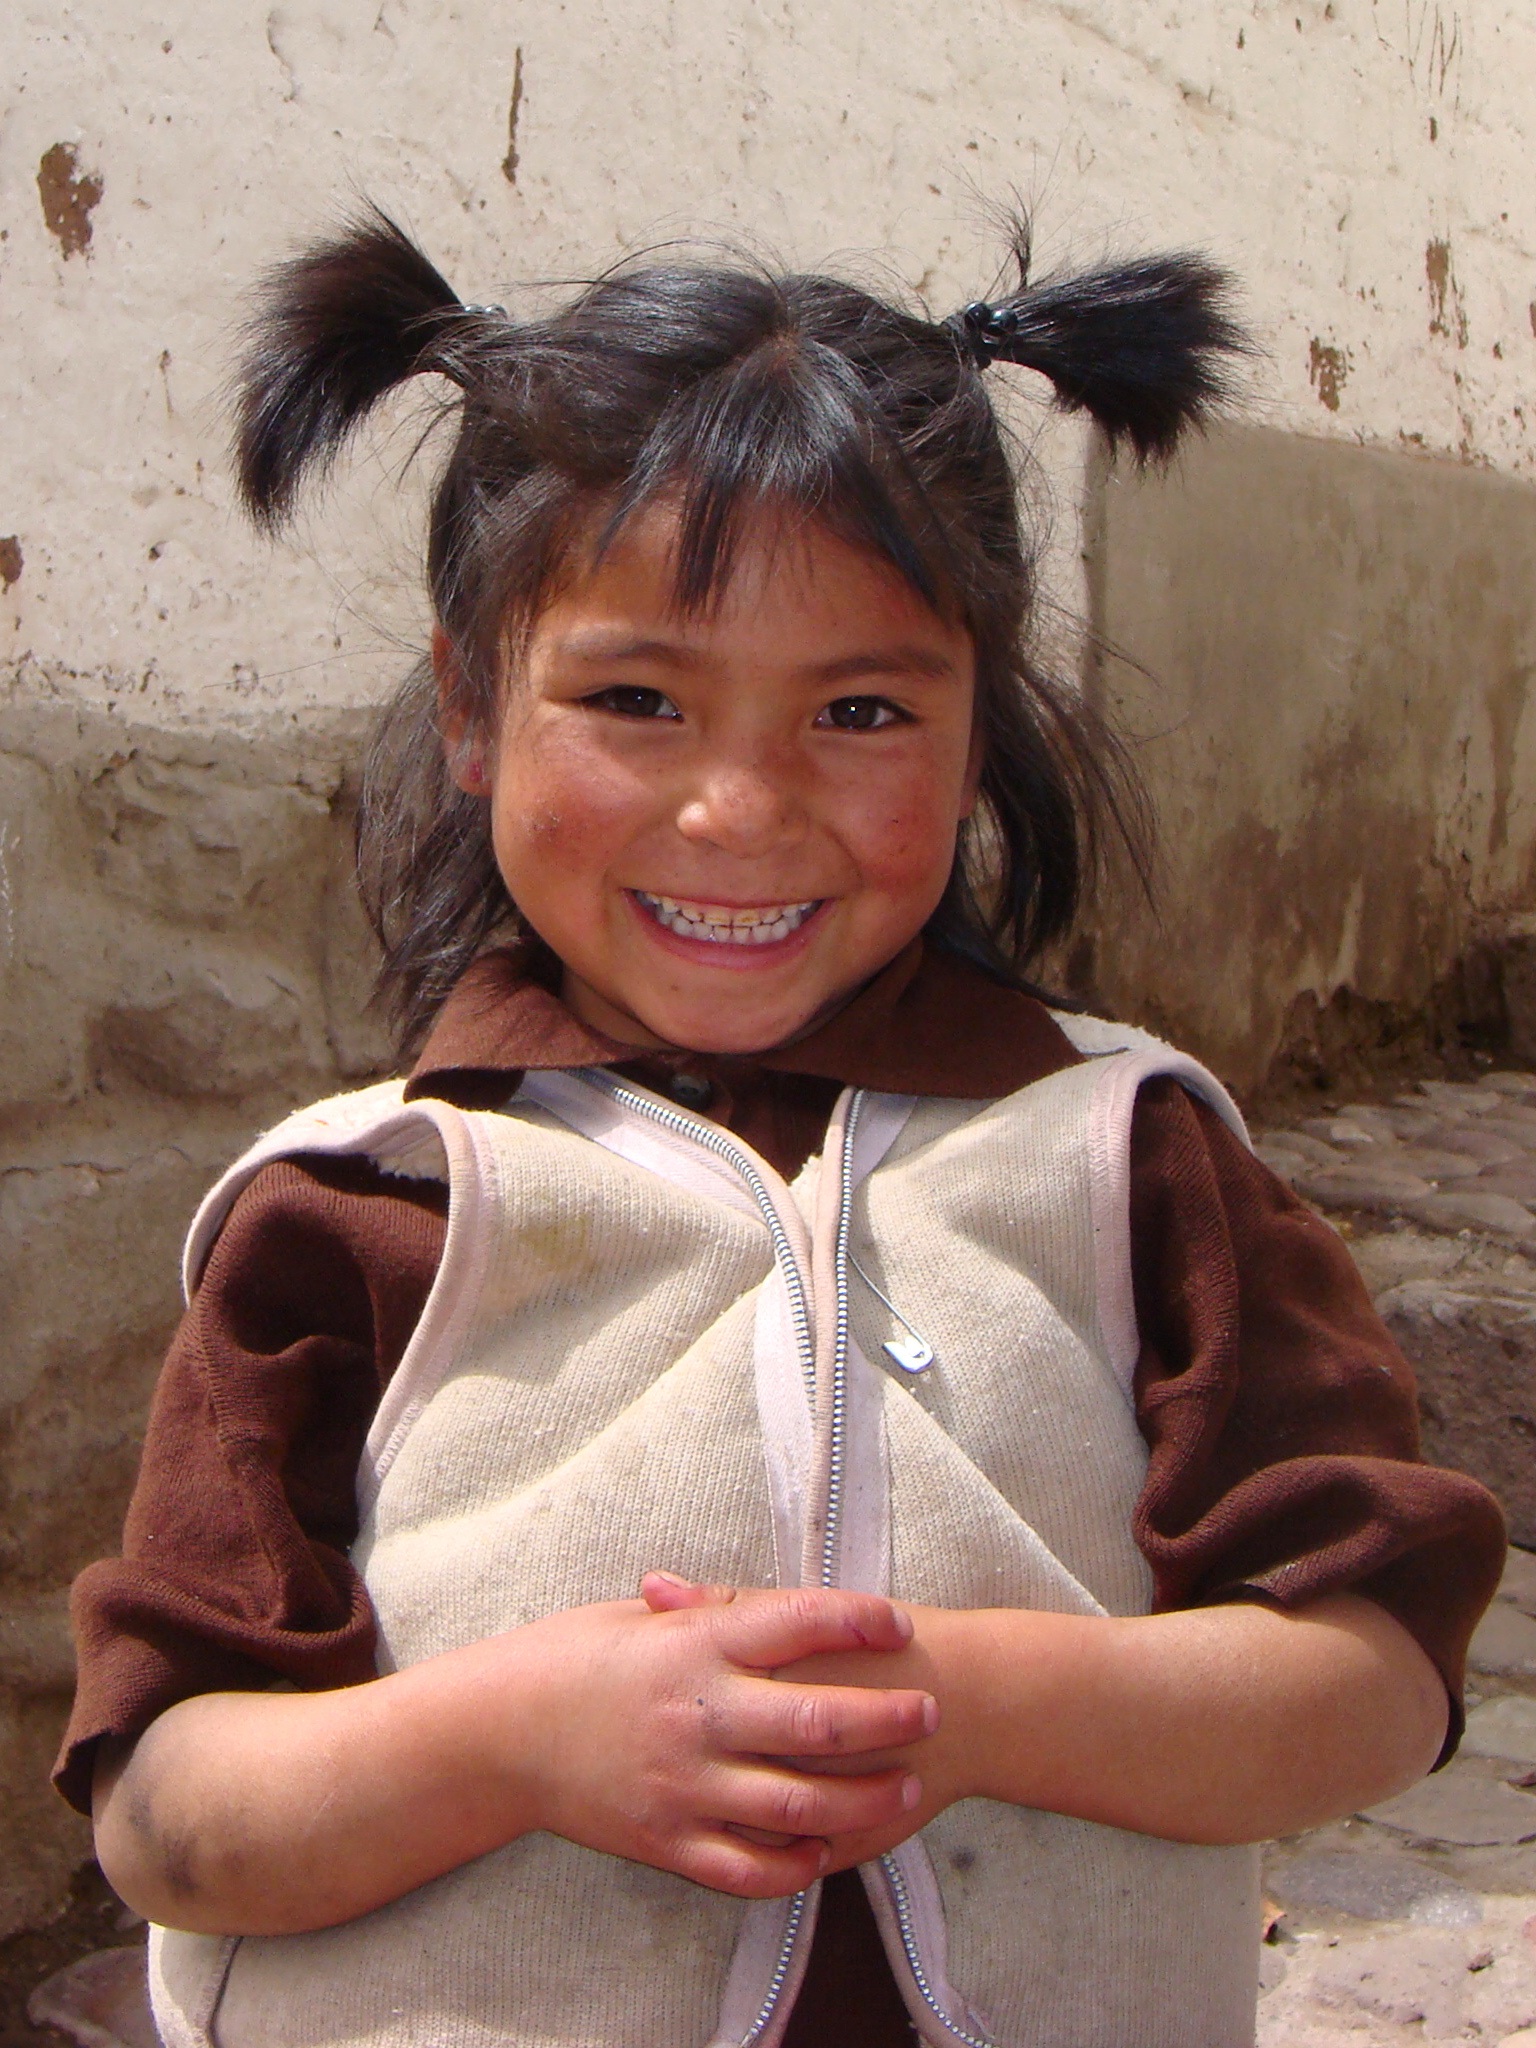
watch, hand, person, people, girl, sweet, cute, portrait, child, lady, facial expression, hairstyle, smile, peru, face, happy, toddler, eye, head, skin, beauty, image, faces, merry, pigtails